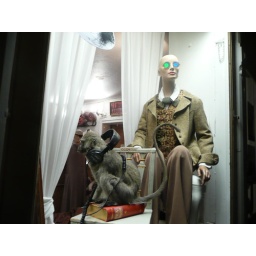
A mannequin with a stuffed monkey in a shop window